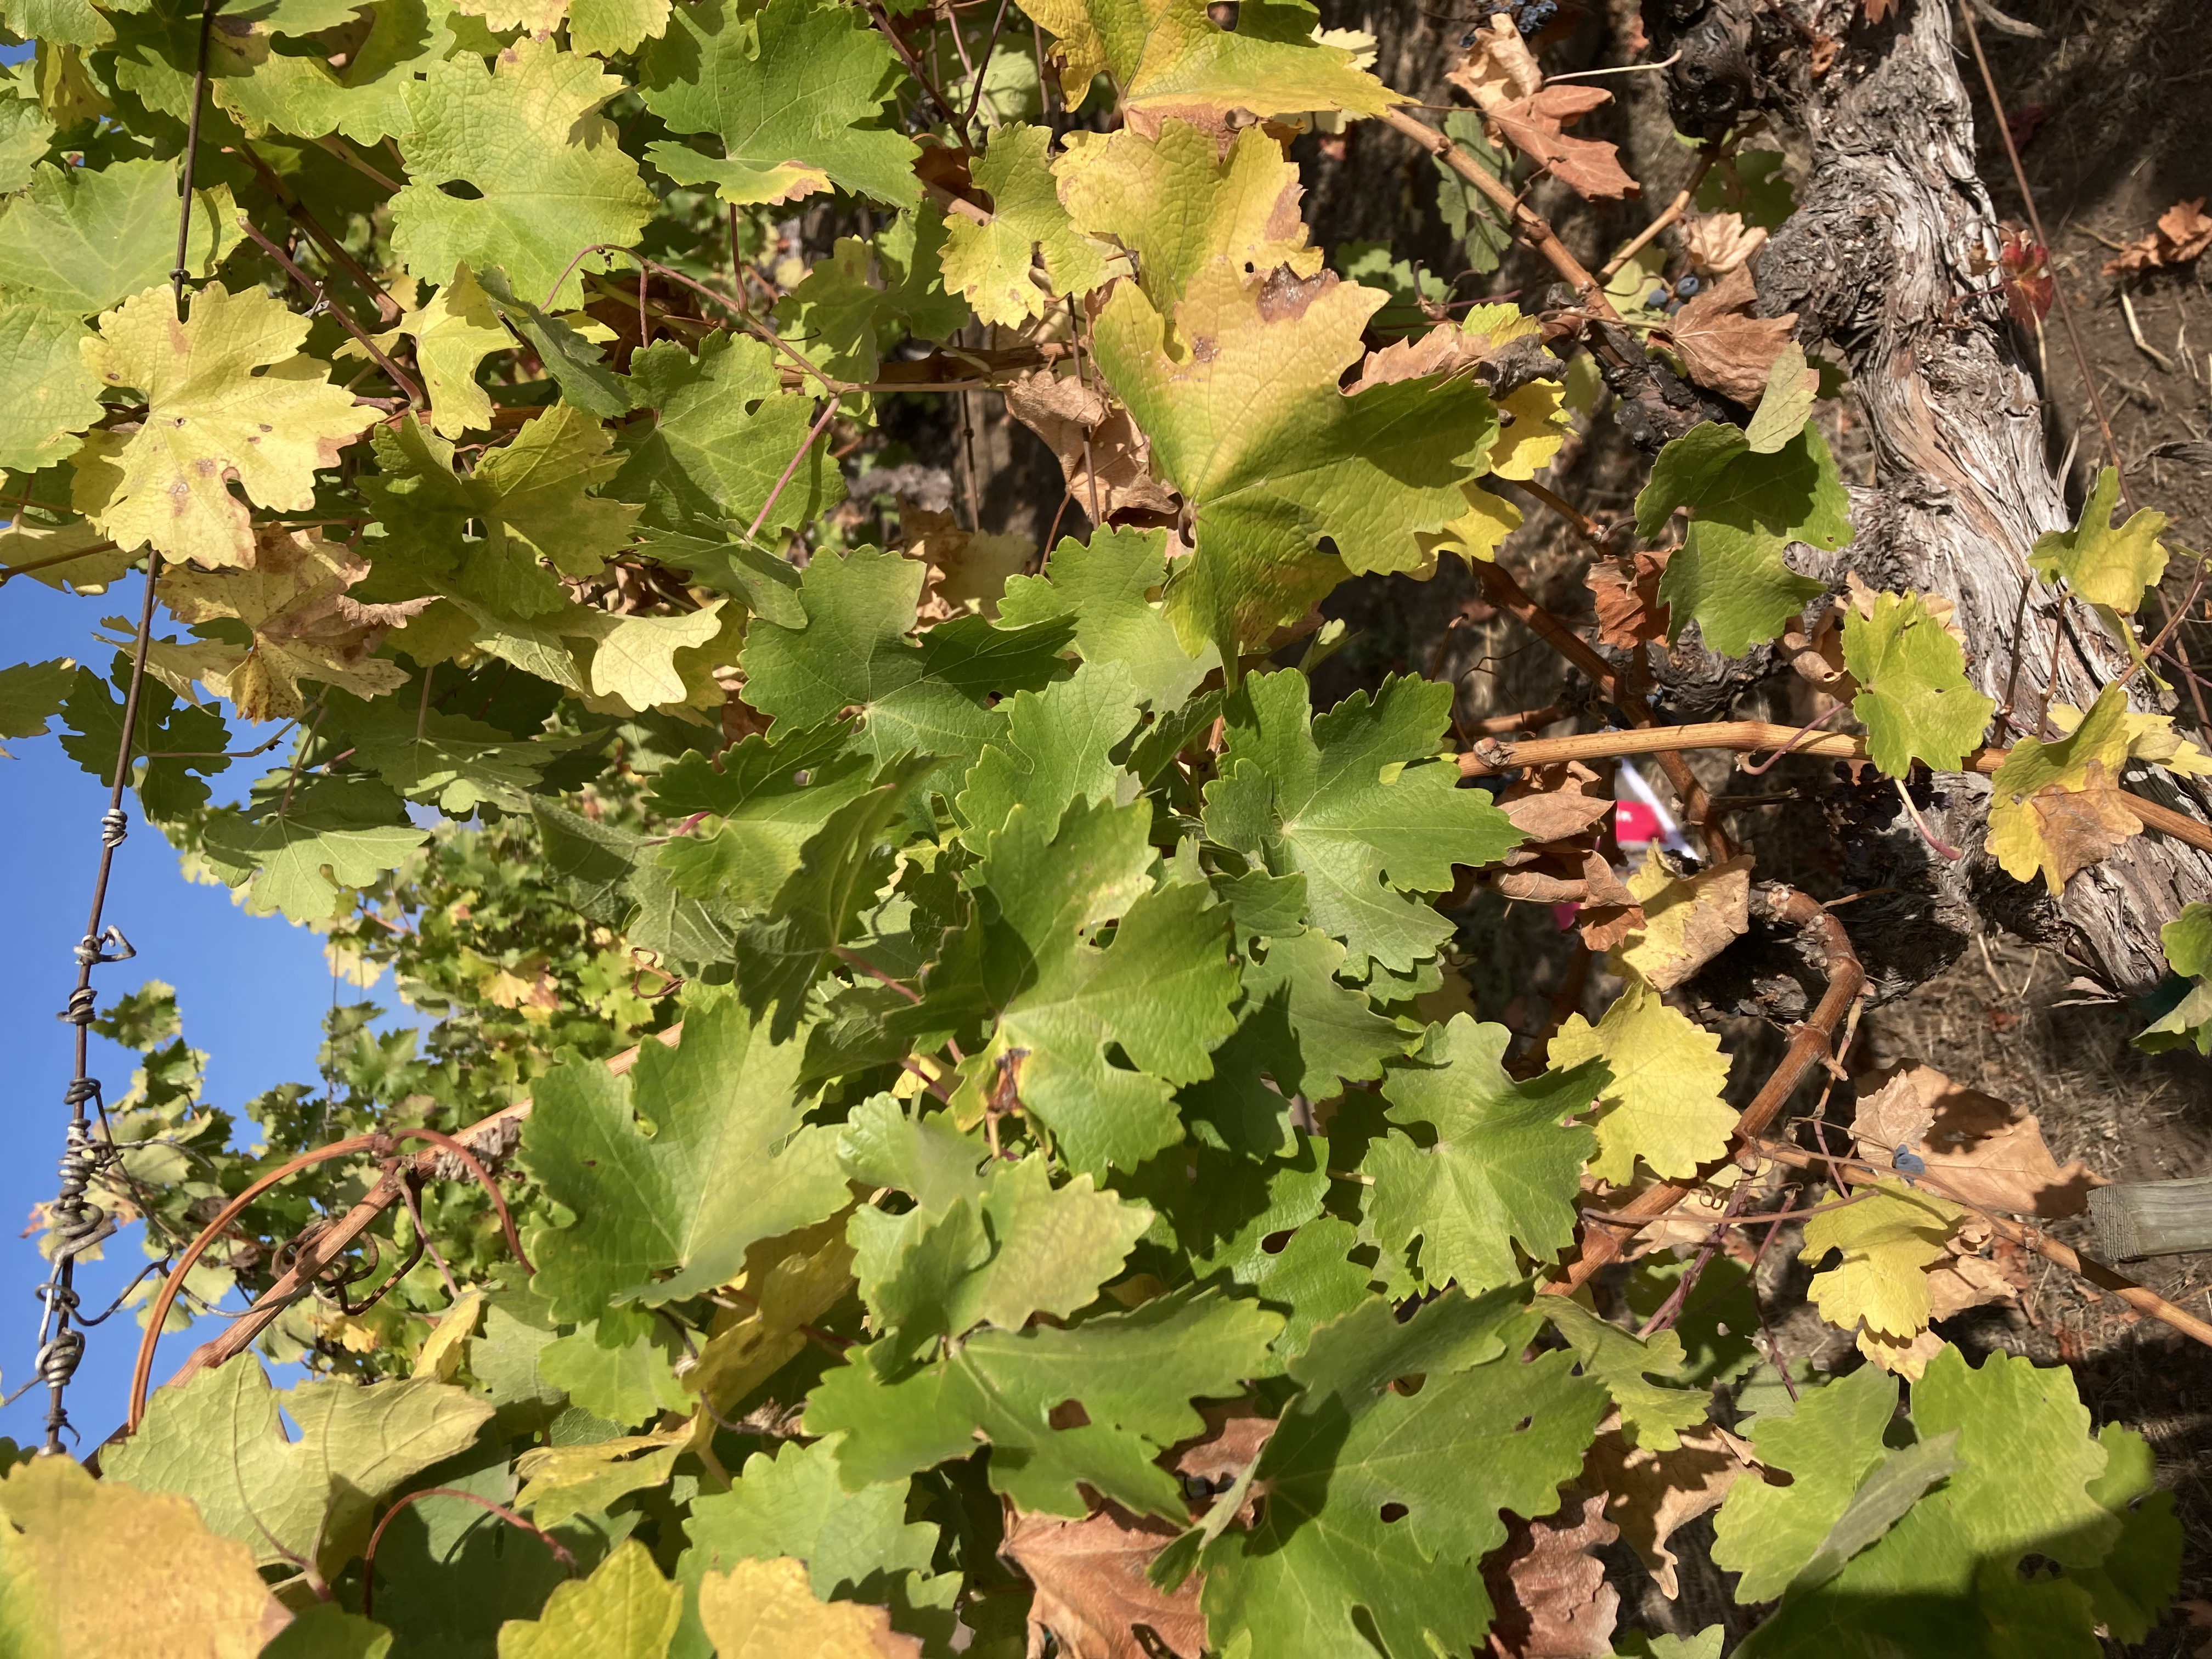
Label: No Virus